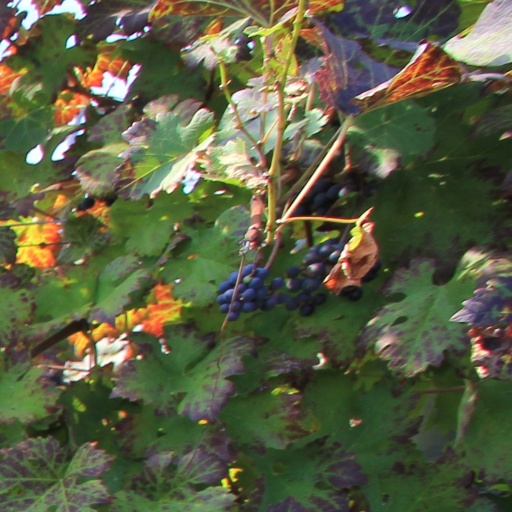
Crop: grape